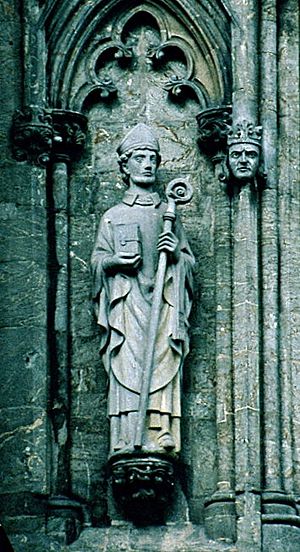
Stinius Fredriksen / Karriere / Stavanger Domkirke
Skulptur af sankt Svithun fremstillet i 1962. Den står i østfronten på Stavanger Domkirke. Foto: Nina Aldin Thune, 2005.
Stinius Fredriksen var en norsk billedhugger og maler. Han har fremstillet en række offentlige mindesmærker, og i mange år har han ledet arbejdet med restaureringen af Nidarosdomen i Trondheim.